Talos sampsoni

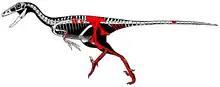
Skeletal restoration of the holotype by Scott Hartman, with known parts shown in red

"Talos" is known only from the holotype specimen UMNH VP 19479, a partial postcranial skeleton of a subadult individual including the hindlimbs, pelvis, vertebral fragments, chevrons and the left ulna. It was discovered and collected in 2008 by M. J. Knell during the Kaiparowits Basin Project, initiated by the University of Utah in 2000, from the Kaiparowits Formation within the Grand Staircase–Escalante National Monument. It was first named by Lindsay E. Zanno, David J. Varricchio, Patrick M. O'Connor, Alan L. Titus, and Michael J. Knell in 2011 and the type species is "Talos sampsoni". The generic name comes from Talos, a giant bronze automaton in Greek mythology and is intended to be a pun on the English word "talon". The specific name honors television paleontologist Dr. Scott D. Sampson for researching and collecting fossils during the Kaiparowits Basin Project.